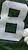
Number: 8